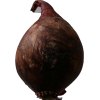
Label: red_onion